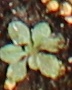
Label: Horseweed